Thomas Crane (1843–1903)

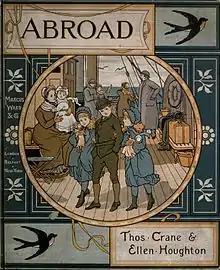
Cover of "Abroad" (1882)

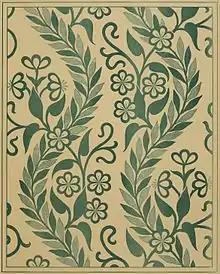
Embroidery design, 1878

Thomas Crane (1843–1903) was an English illustrator and art director at Marcus Ward & Co. known for his colourful children's books and decorative greeting cards which often incorporated floral motifs.